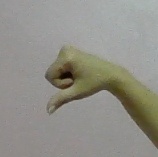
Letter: waw